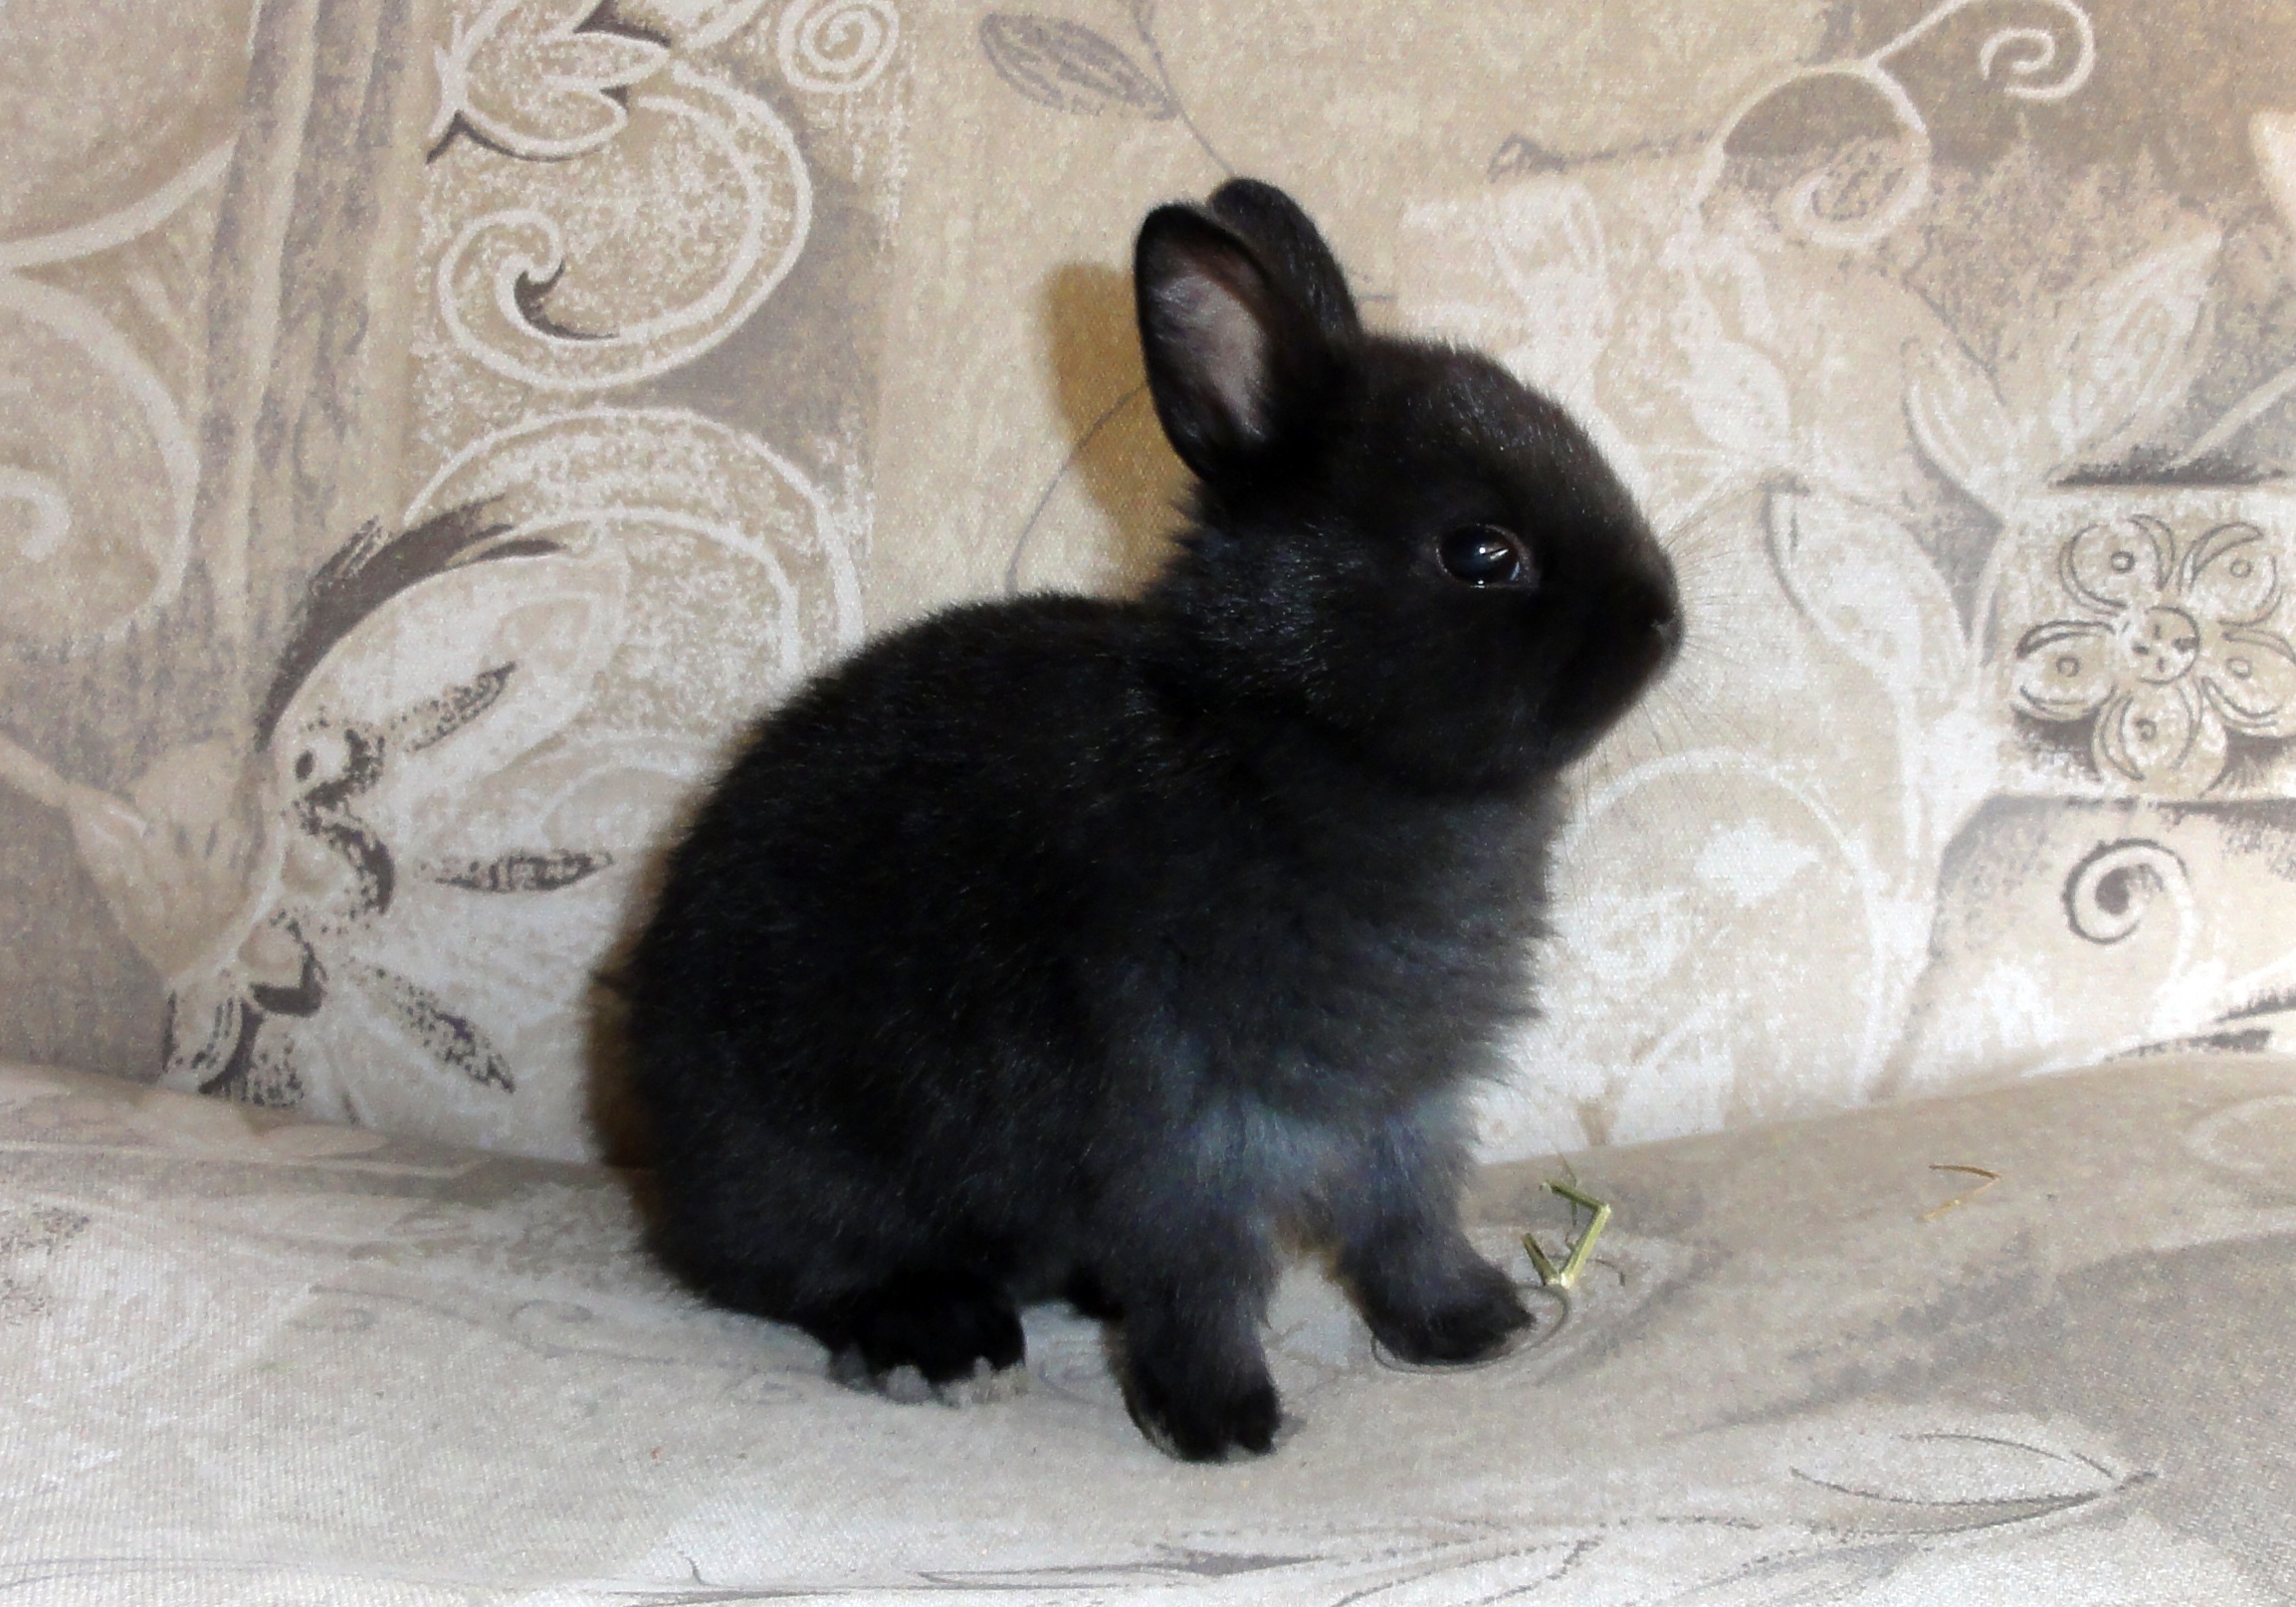
sweet, cute, portrait, mammal, black, baby, rabbit, one, little, vertebrate, easter, bunny, domestic rabbit, rabits and hares